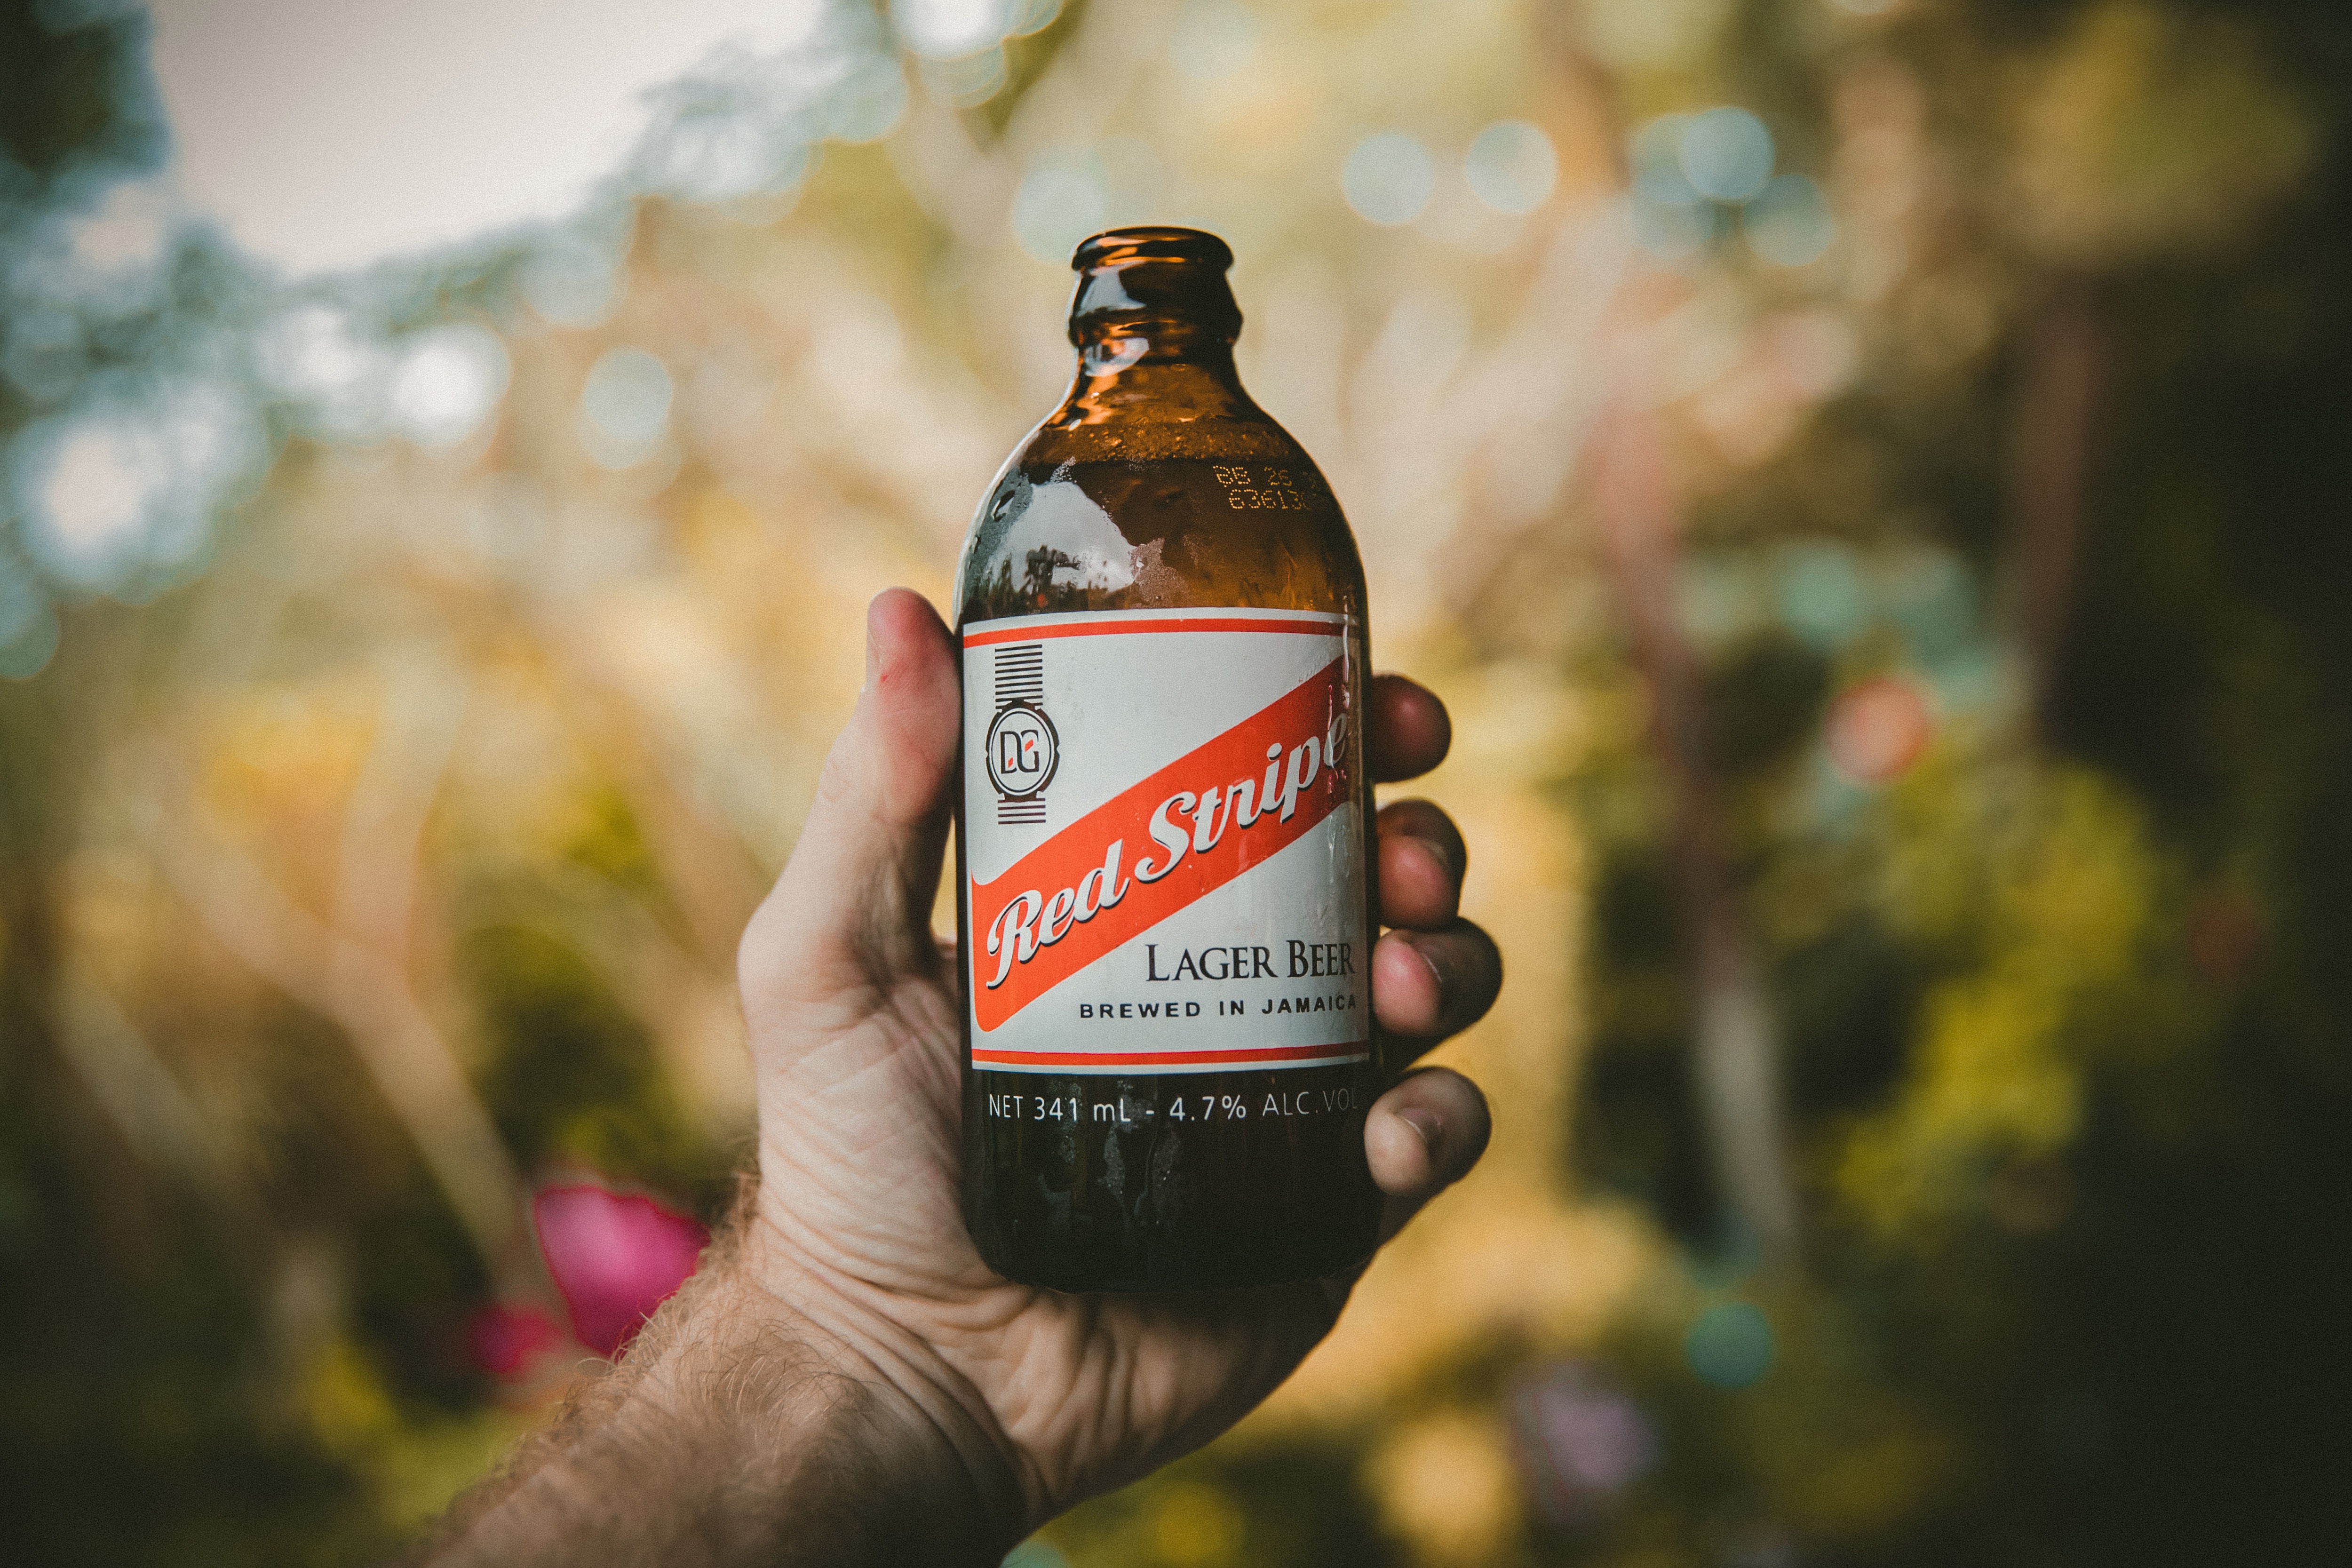
drink, alcohol, bottle, Red stripe, alcoholic beverage, beer, liqueur, hand, tree, photography, distilled beverage, glass bottle, plant